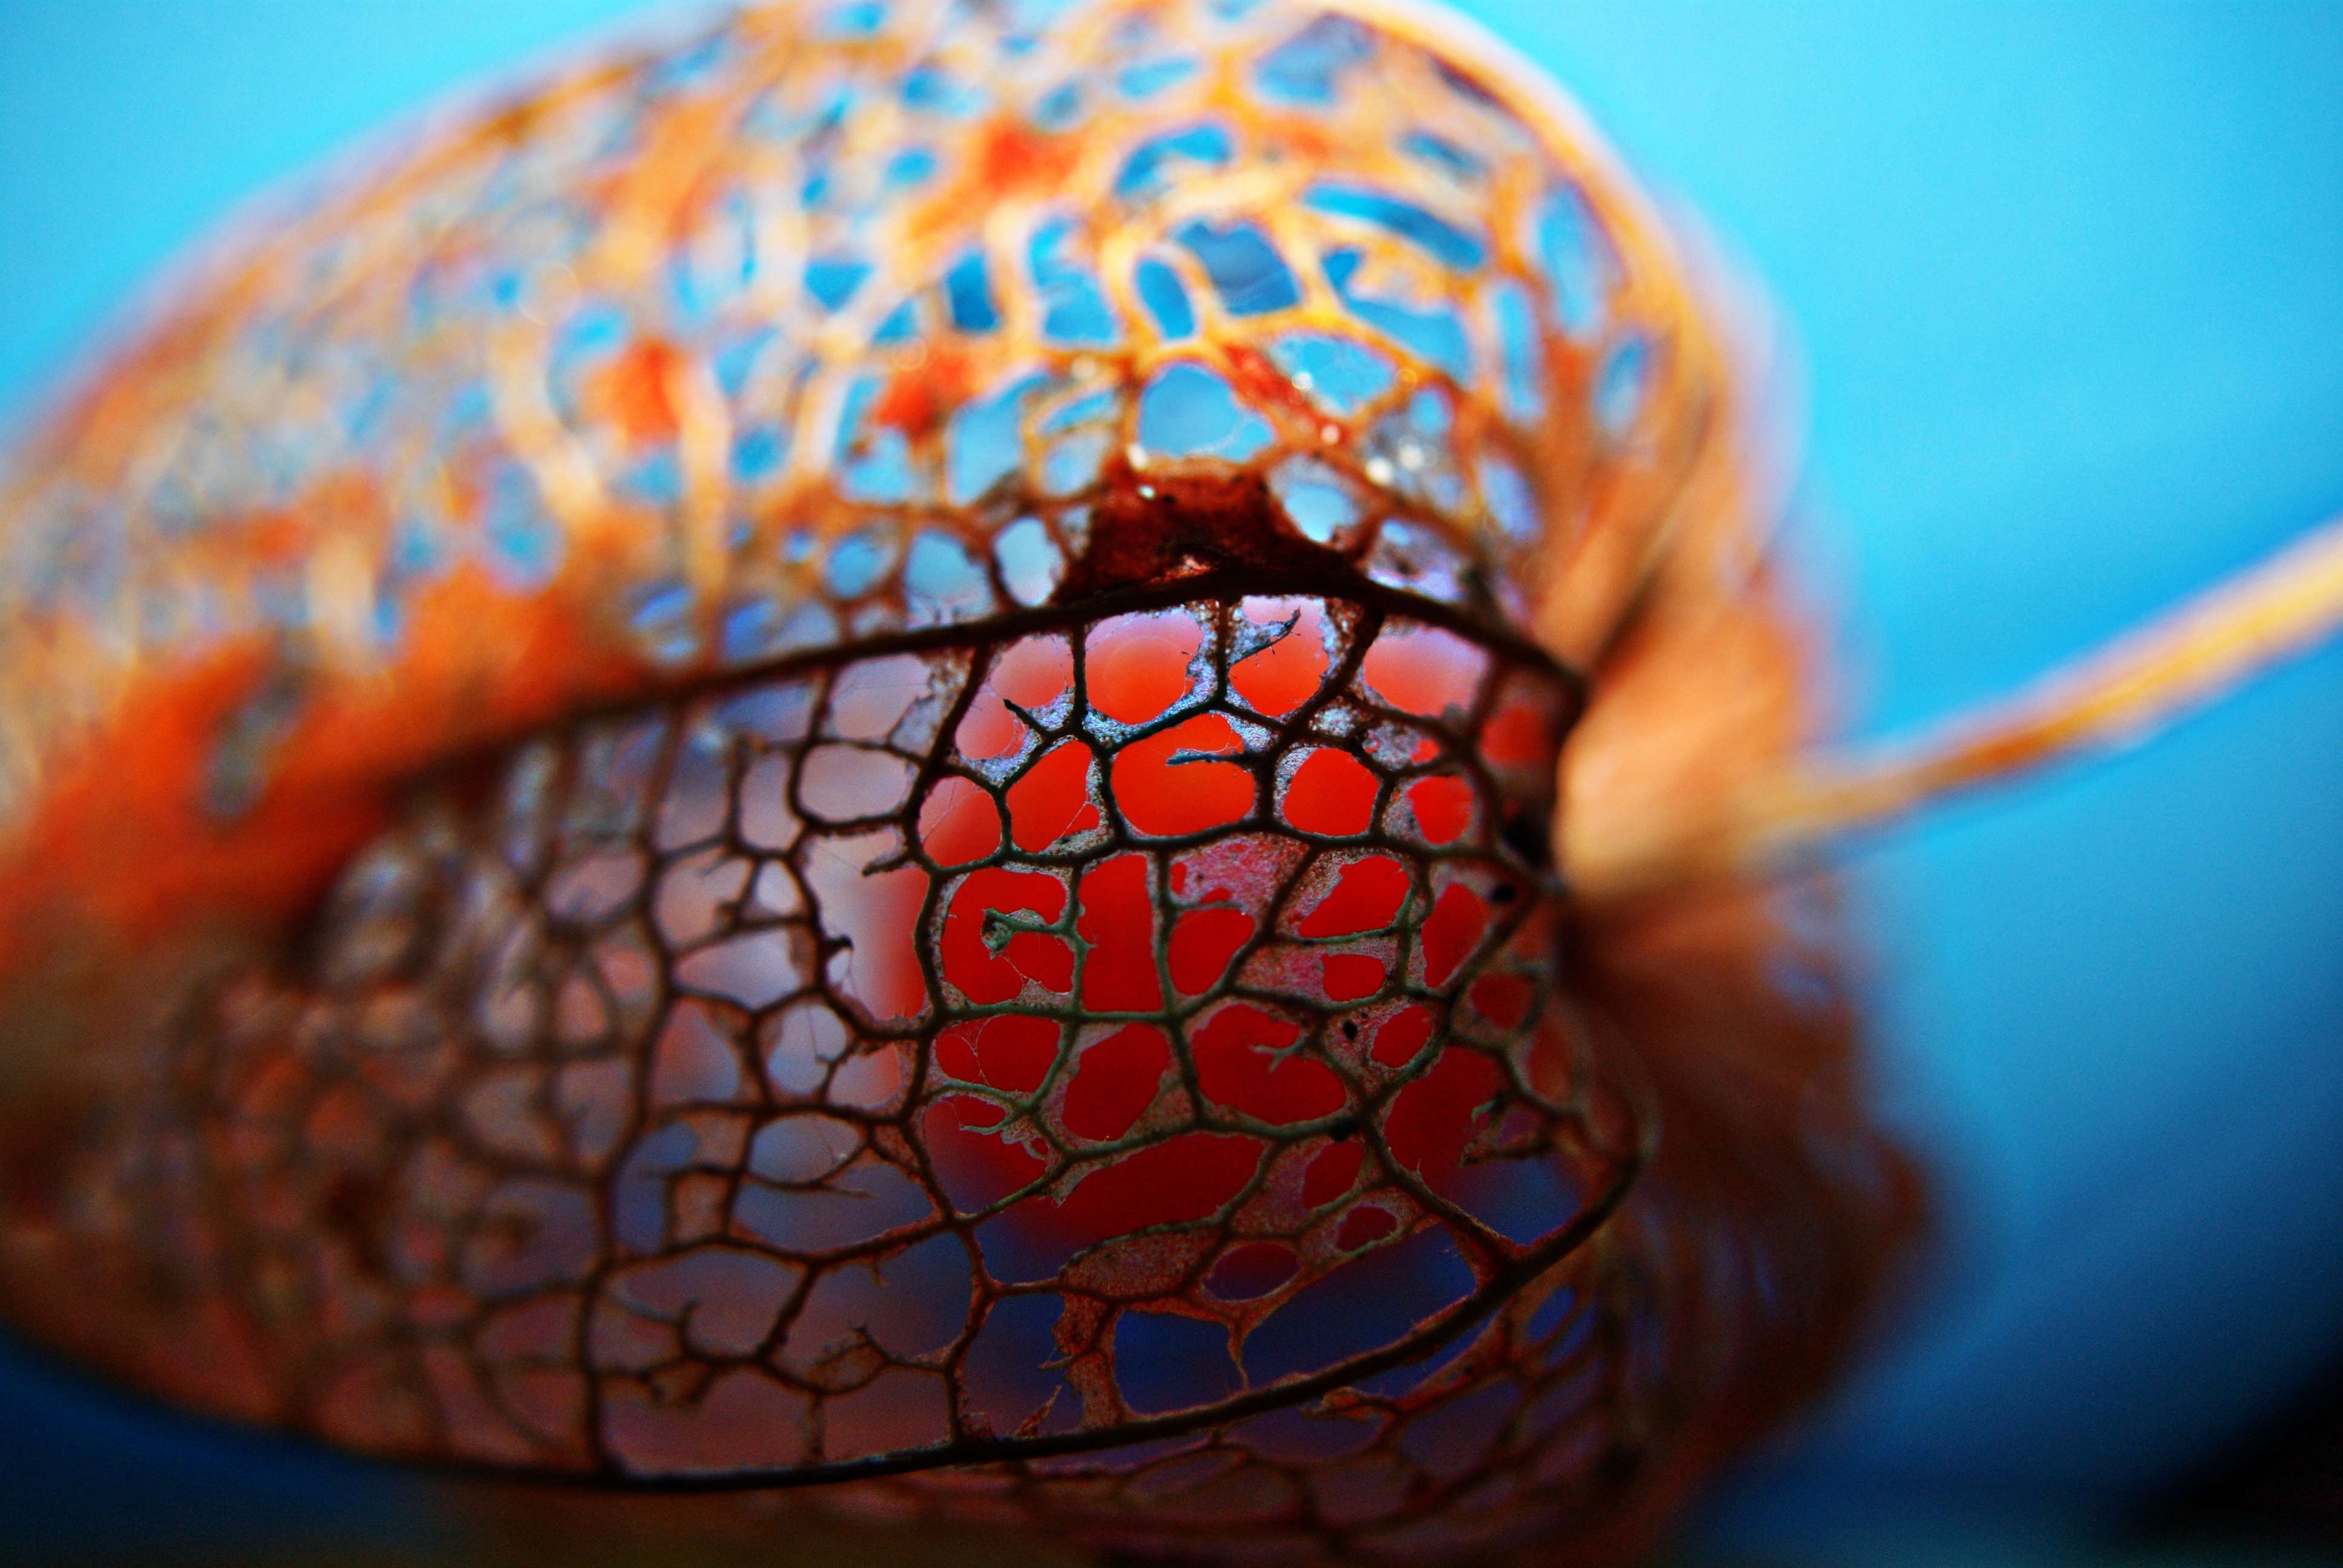
hand, orange, food, lantern, red, produce, color, biology, blue, close up, japanese, ball, organ, macro photography, love in a cage, lace chinese lantern